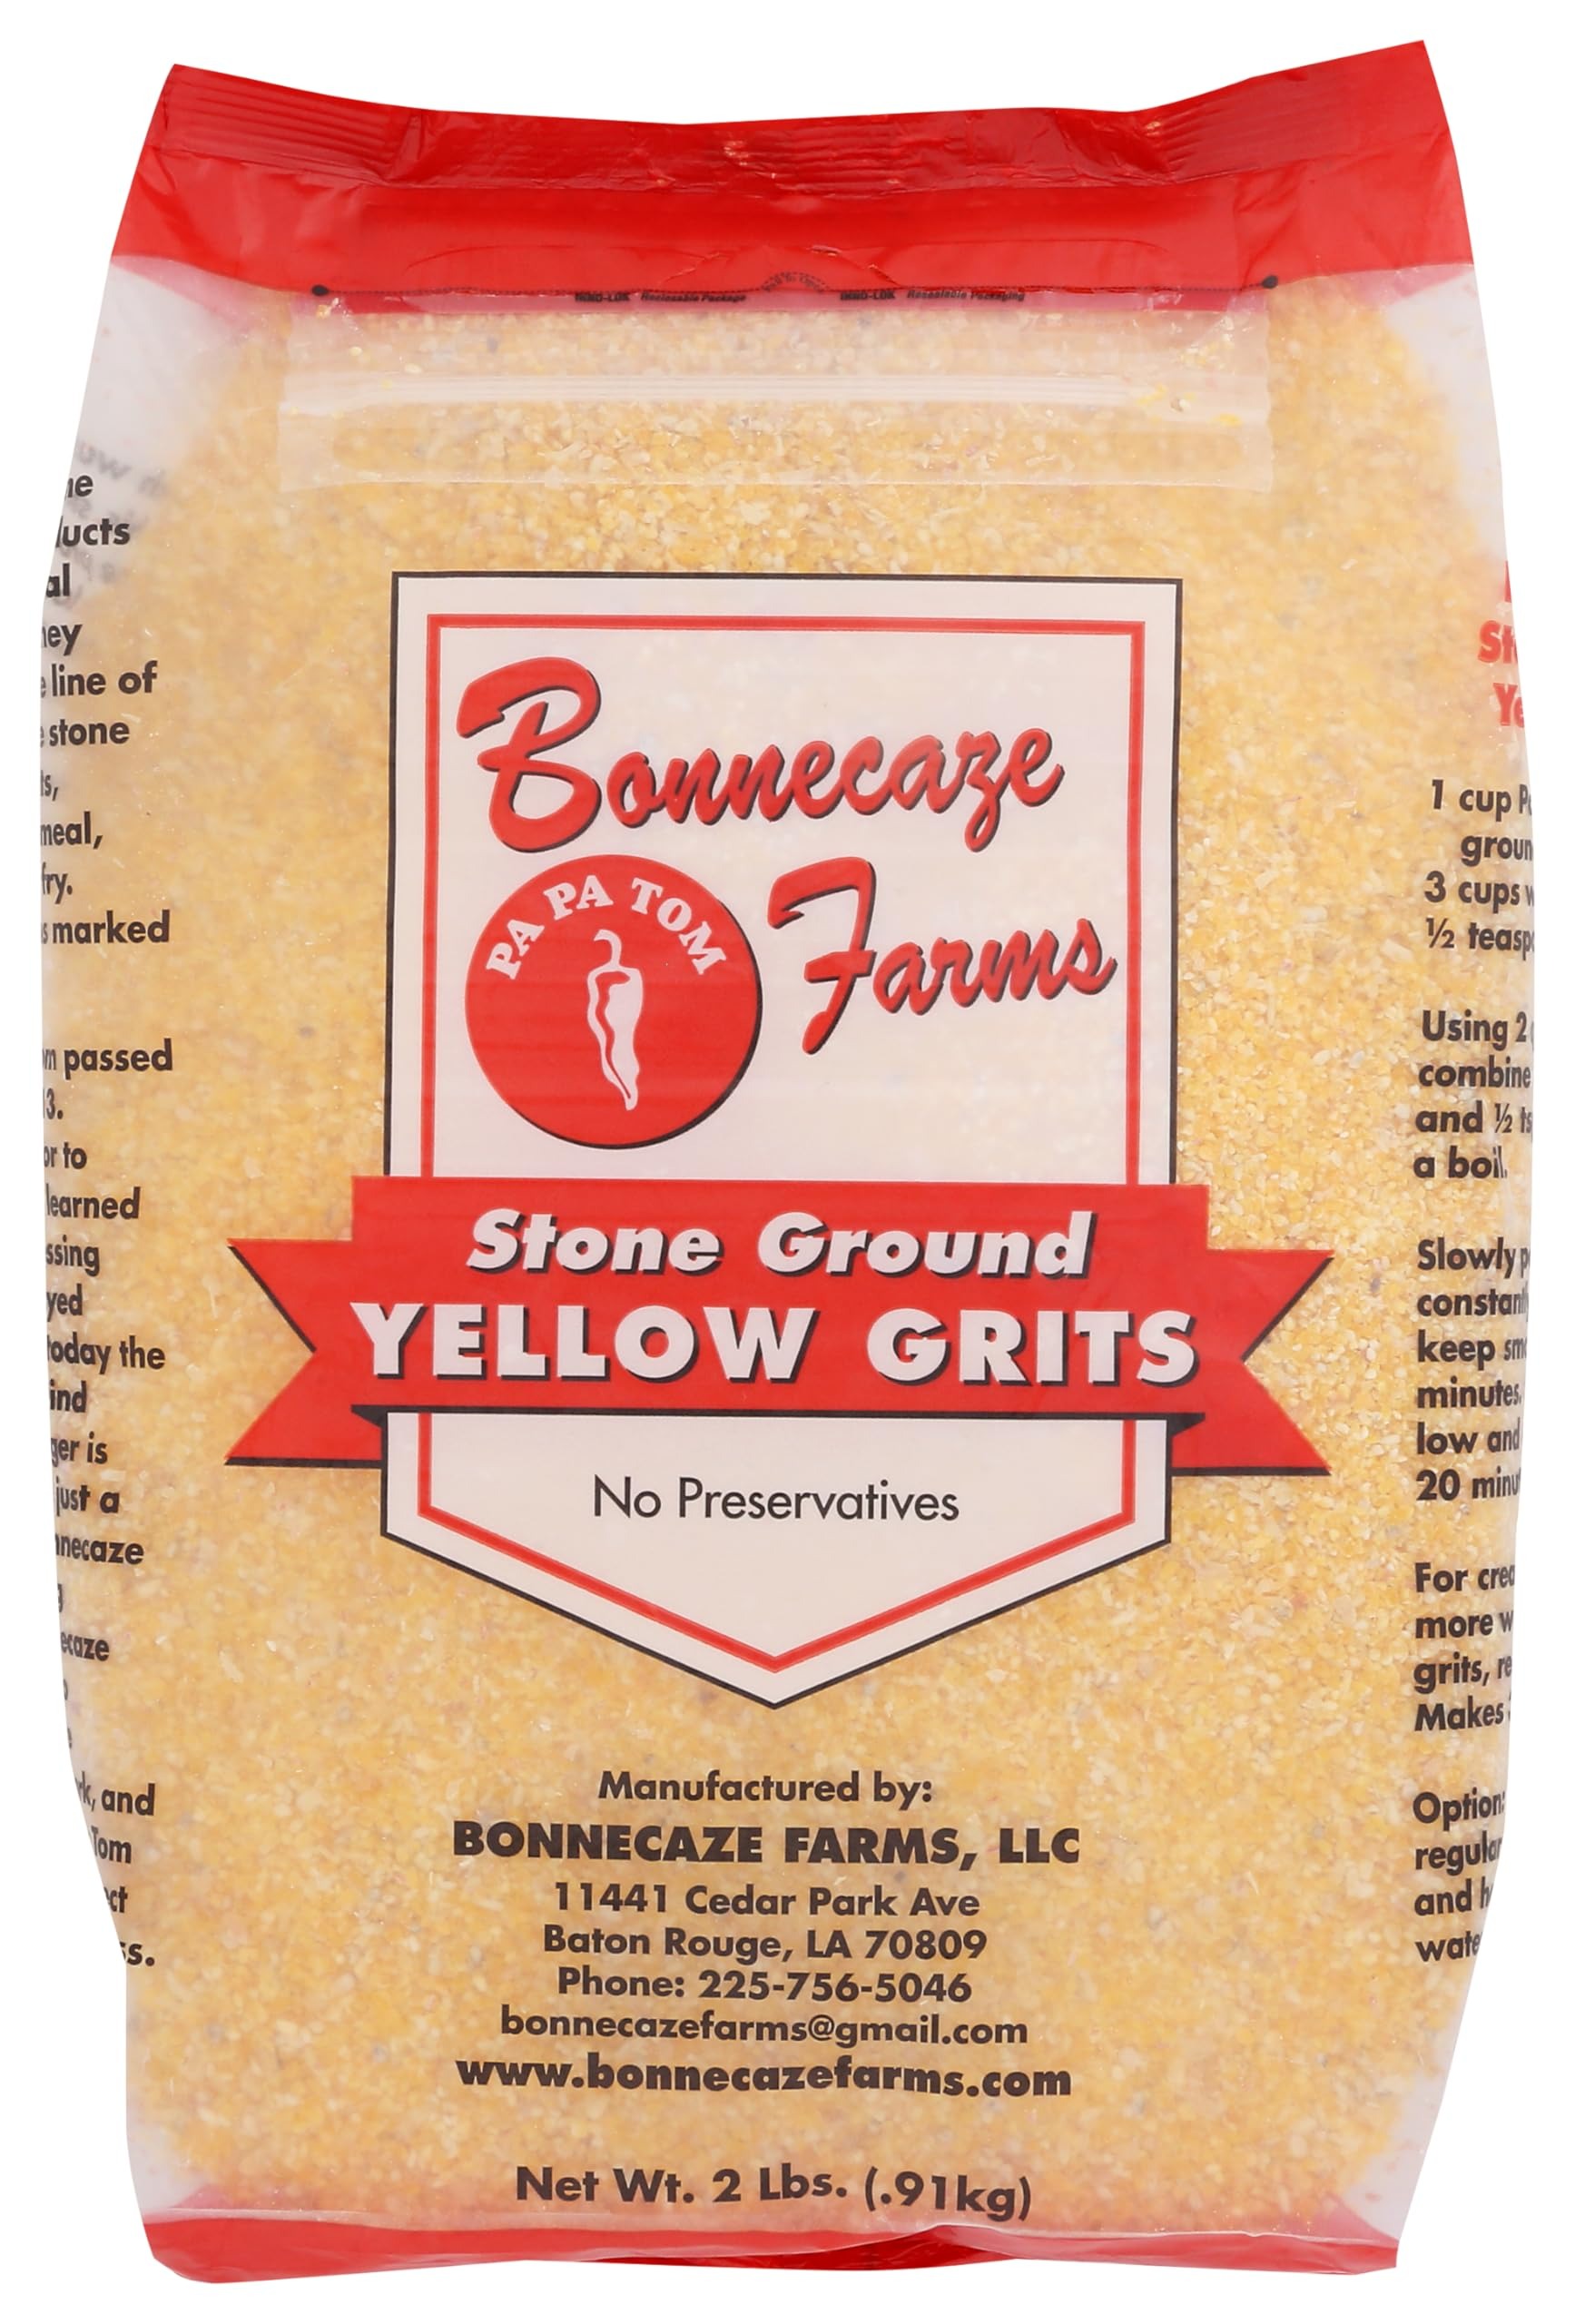
Item Name: Bonnecaze Farms Stone Ground Yellow Grits, 32 OZ
Product Description: Breakfast
Value: 32.0
Unit: Ounce

Price: 10.77